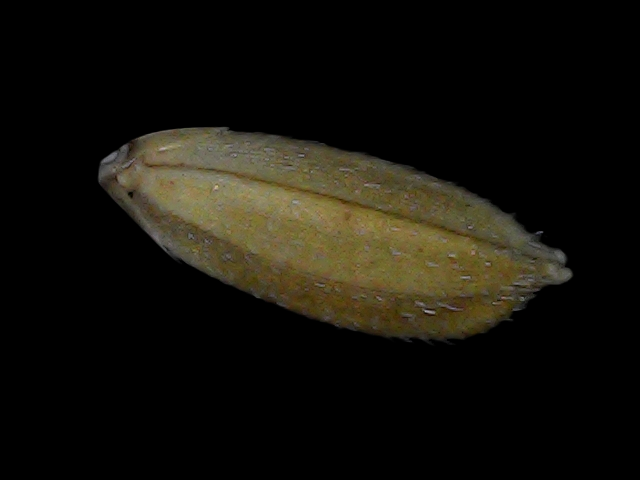
Rice variety: Bd93